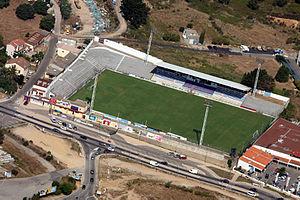
Ange-Casanova 2011
Le stade Ange Casanova est un stade de football situé à Ajaccio. Il appartient maintenant au Gazélec Ajaccio acheté le 16 janvier 2016 à la CCAS.